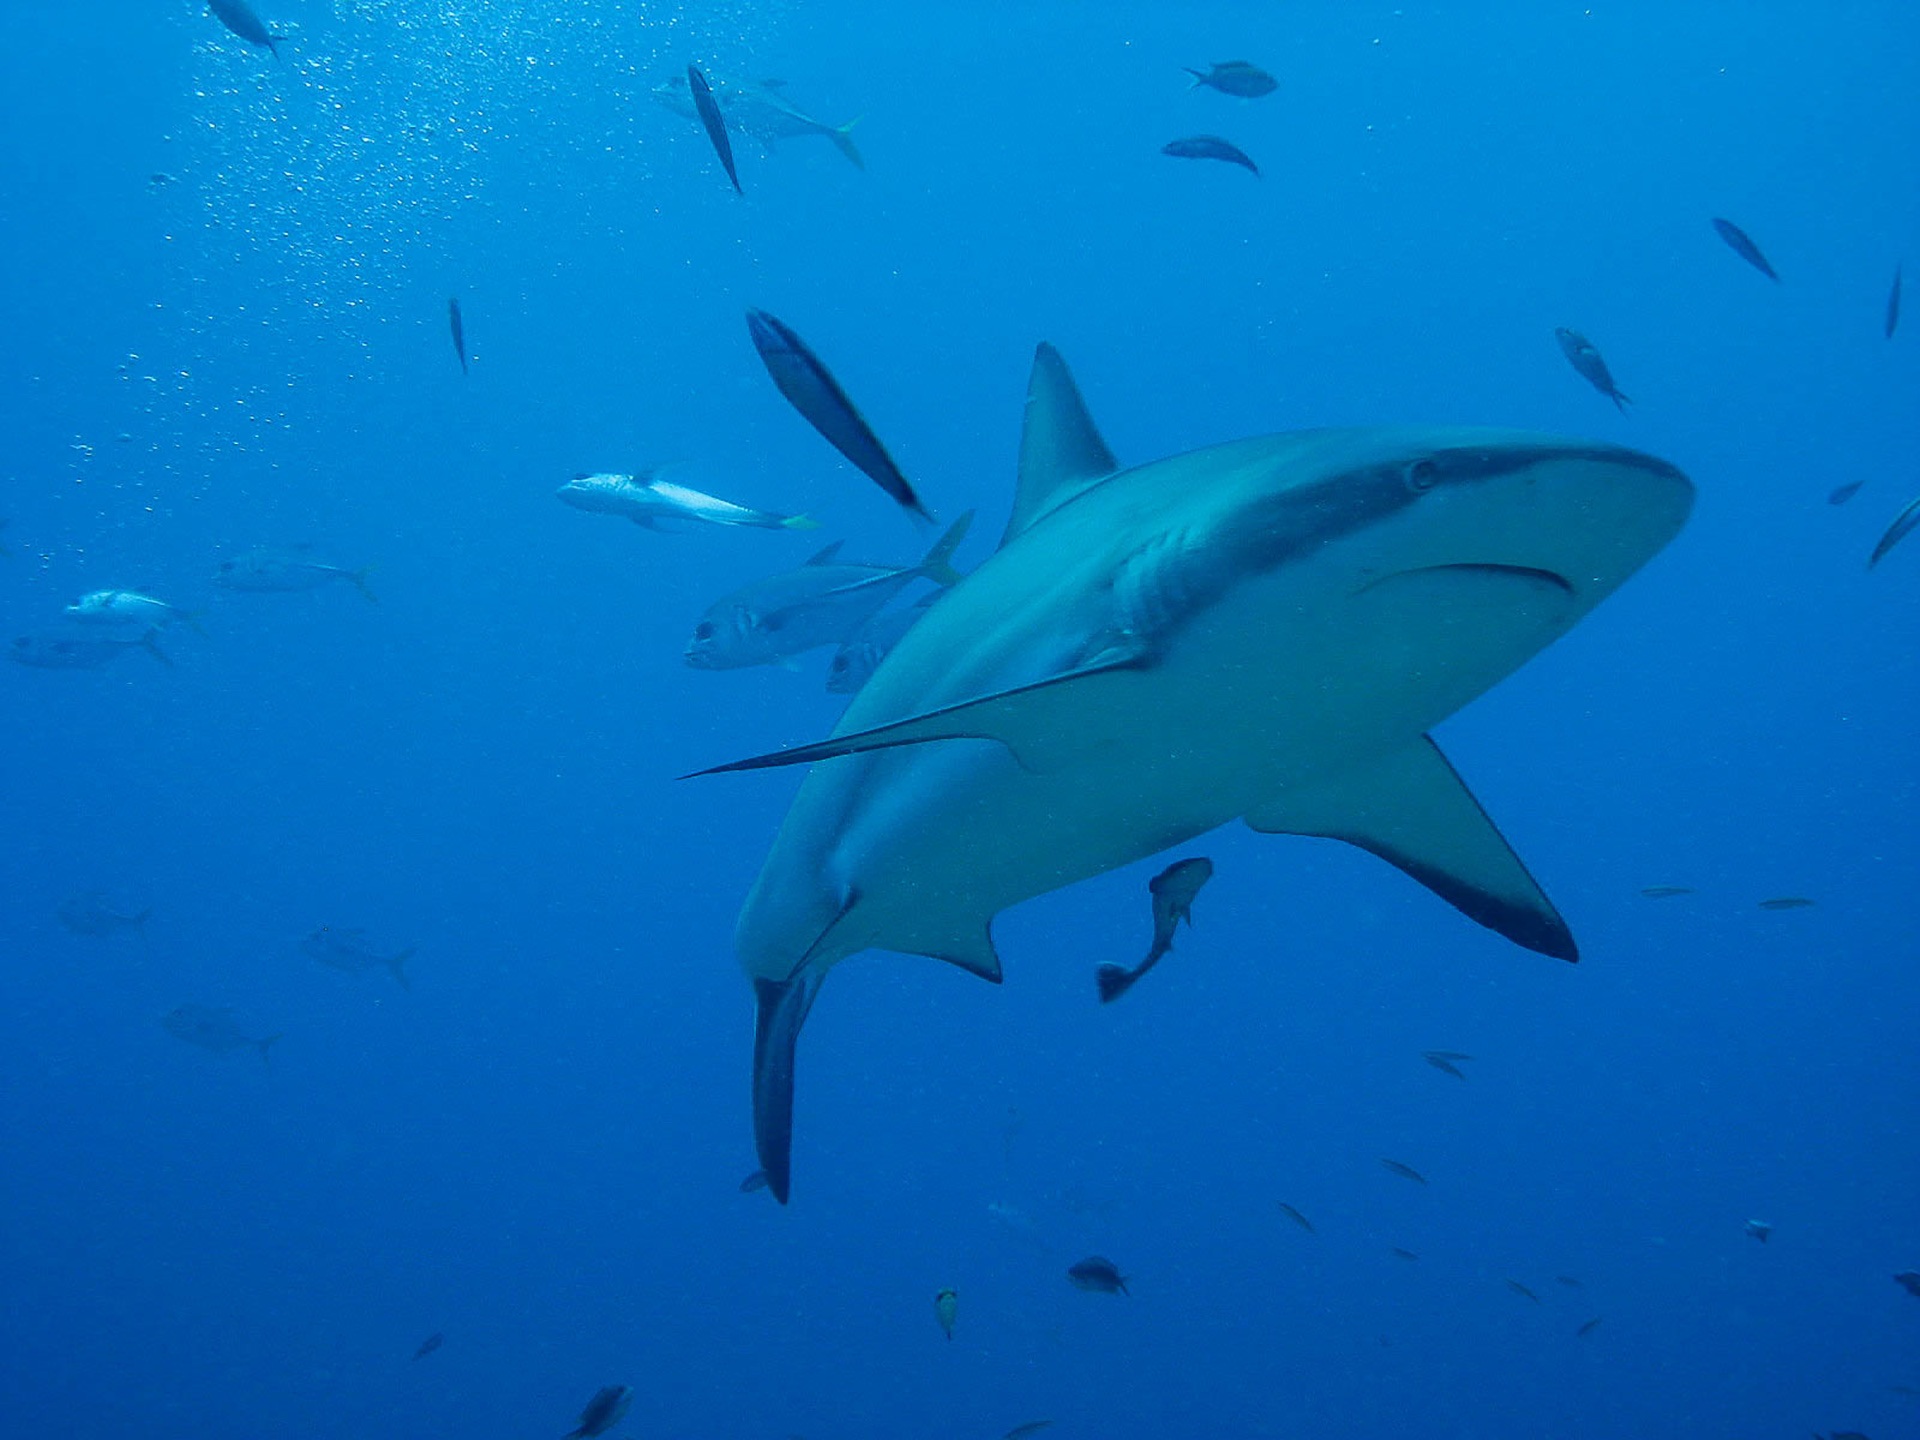
sea, ocean, diving, underwater, biology, fish, shark, vertebrate, honduras, roatan, marine biology, requiem shark, carcharhiniformes, tiger shark, cartilaginous fish